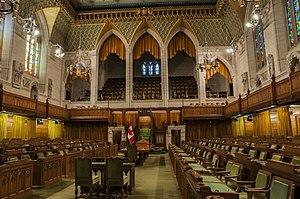
Le bâtiment principal du Parlement du Canada, c'est un bâtiment classé qui contient la Chambre des communes du Canada, le Sénat du Canada et des bureaux de parlementaires